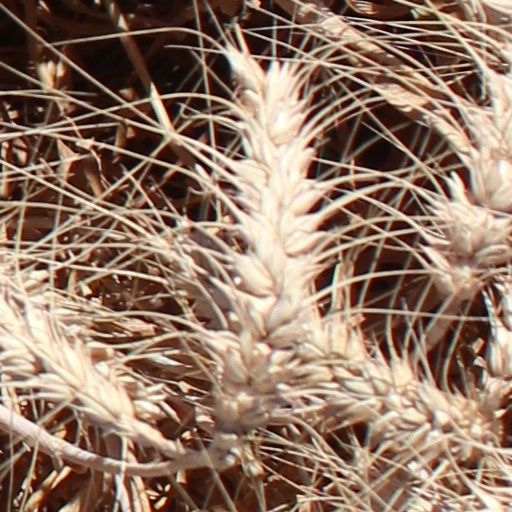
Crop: wheat